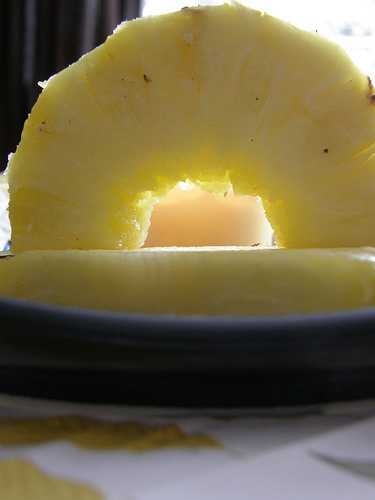
Label: Pineapple